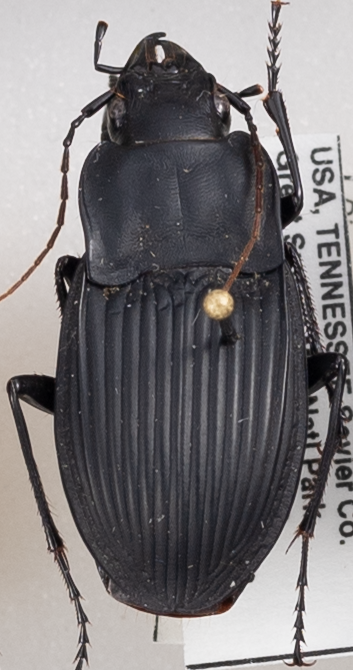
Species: Dicaelus dilatatus
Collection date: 2019-04-30
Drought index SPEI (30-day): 1.13
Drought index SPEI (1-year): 2.09
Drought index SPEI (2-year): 2.09